Air (comics)

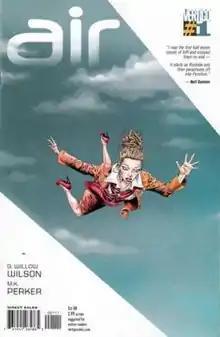
Cover to issue #1 of "Air" (Oct 2008), art by M. K. Perker.

Air is an ongoing comic book series published by American company DC Comics as part of the Vertigo imprint. It was created by writer G. Willow Wilson and artist M. K. Perker.